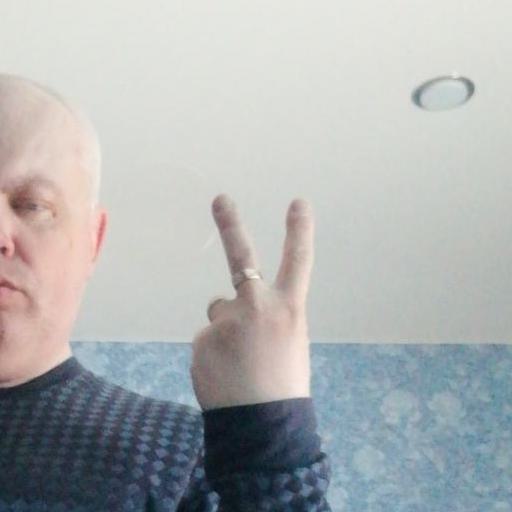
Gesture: peace_inverted